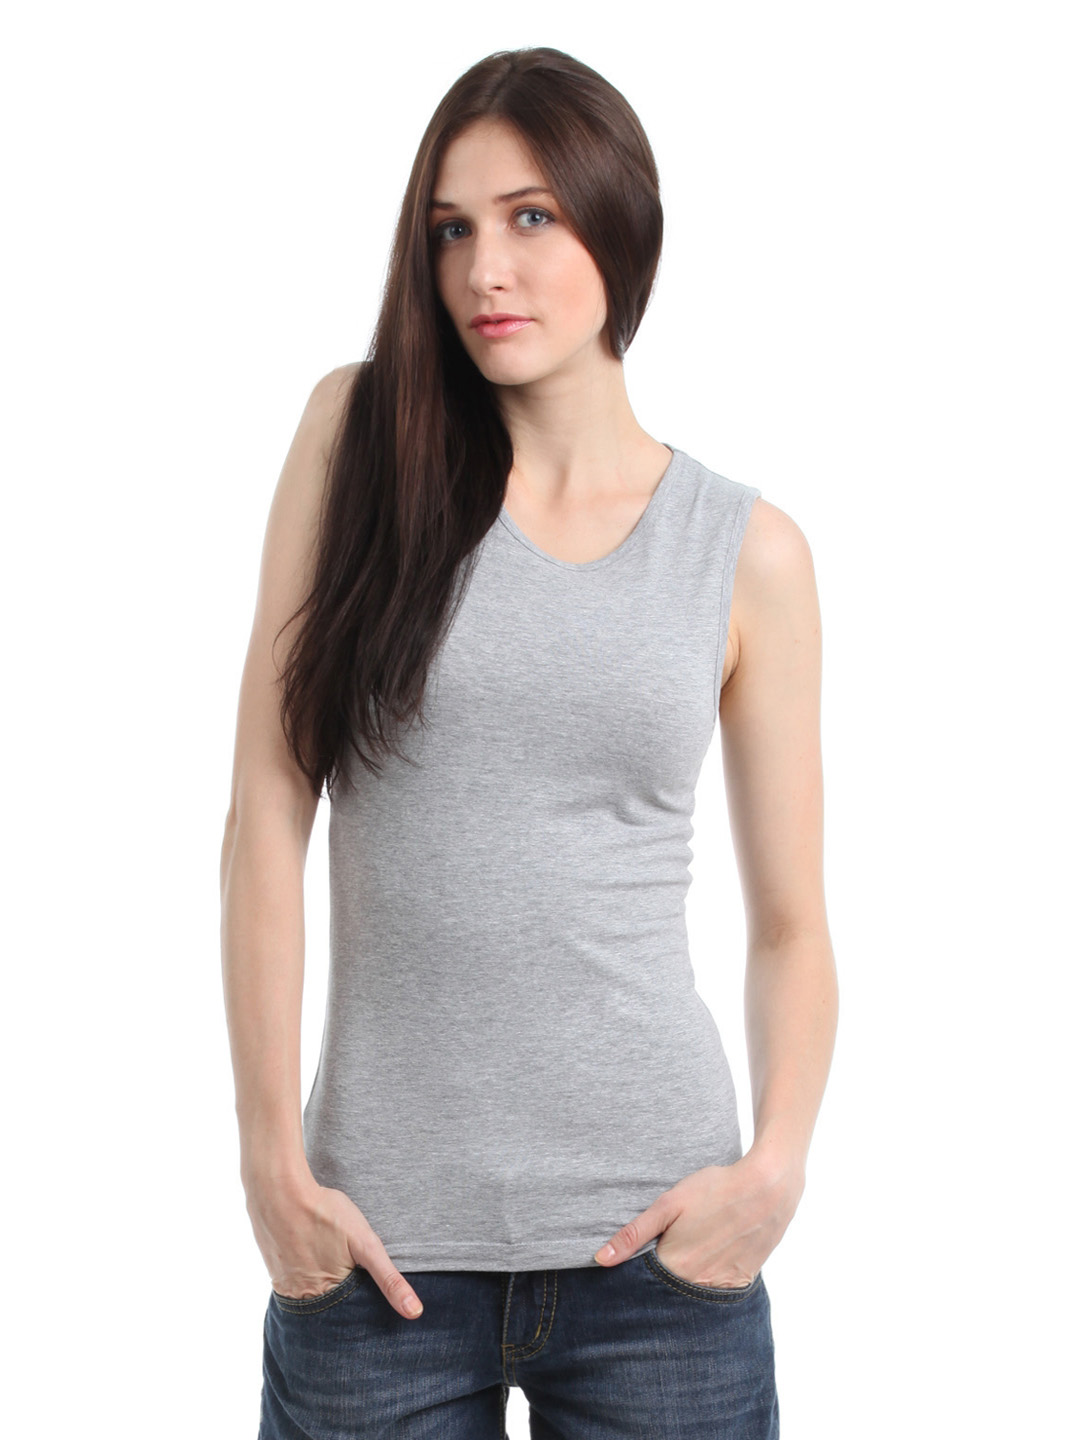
Myntra Women Grey Melange Top
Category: Apparel / Topwear / Tops
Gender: Women
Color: Grey Melange
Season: Summer 2012
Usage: Casual